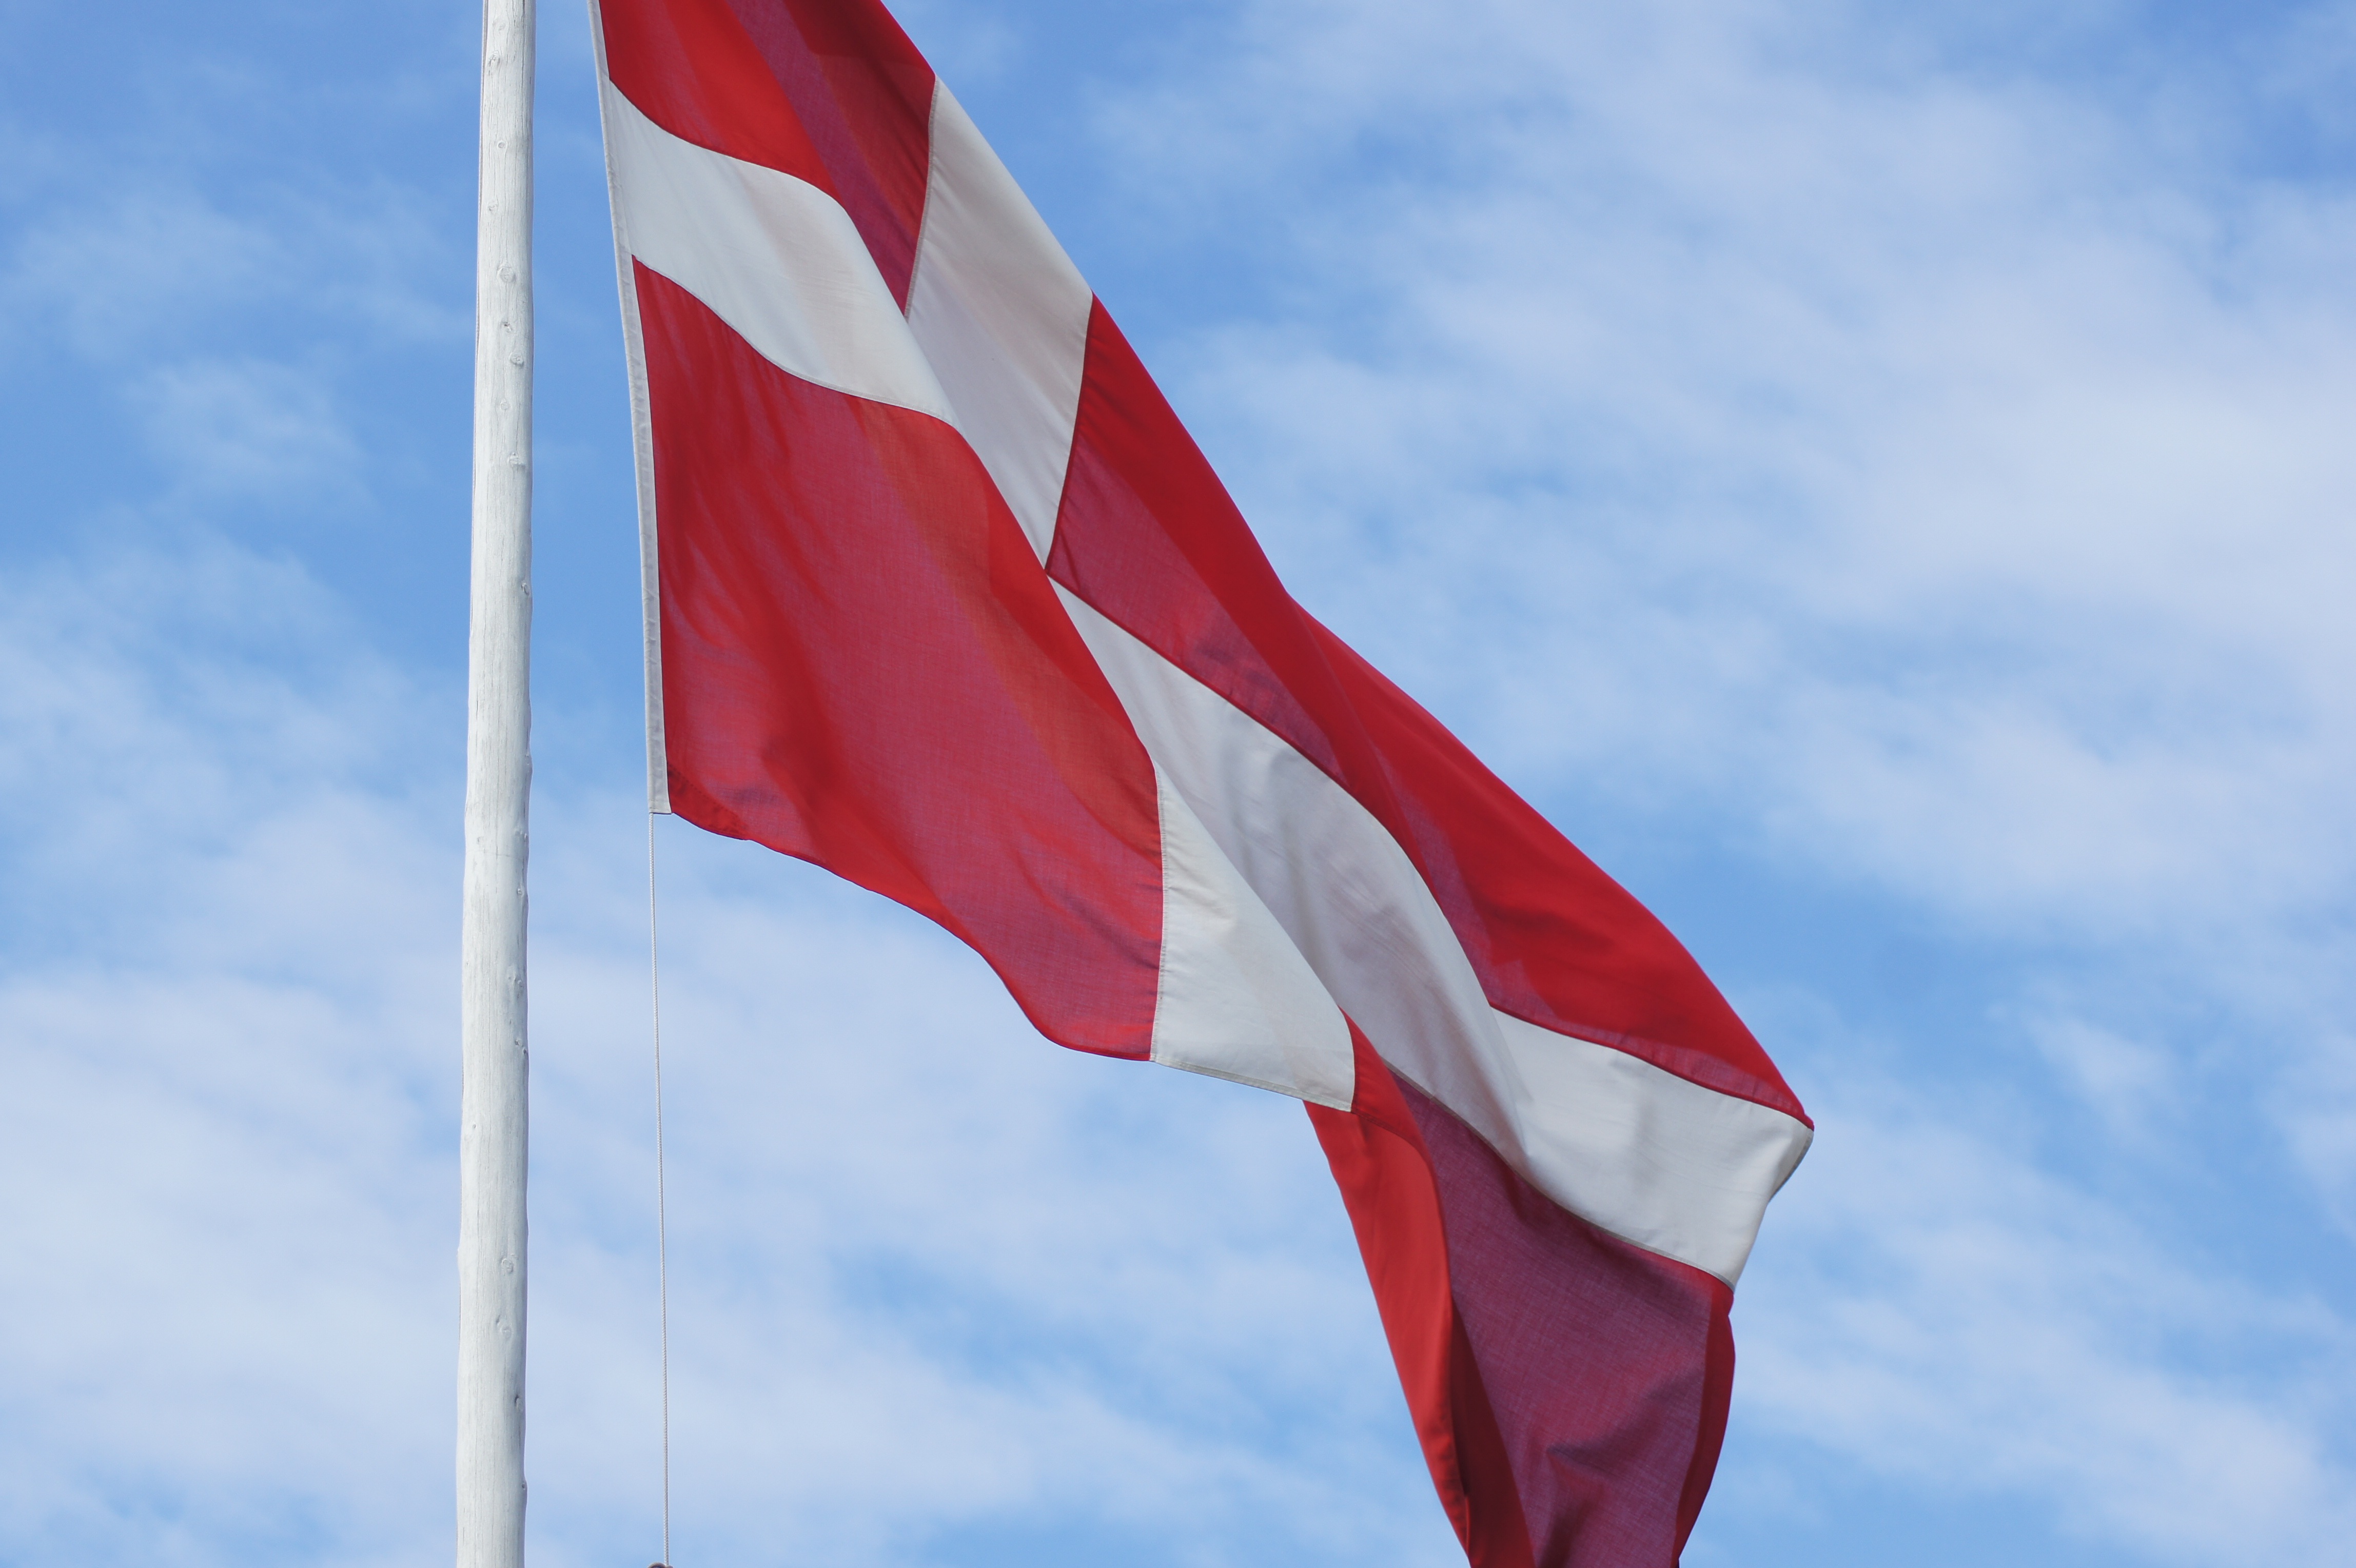
sky, wind, red, flag, blue, denmark, red flag, flag of the united states, dannebrog